Maria Giovanna Fasce

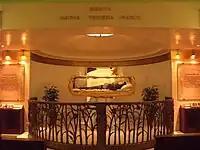
Relics of Maria Giovanna Fasce in the lower Basilica of Santa Rita

The beatification process commenced in the Diocese of Spoleto-Norcia in an informative process that commenced on 5 August 1968 and concluded its business on 5 June 1971. The Congregation for the Causes of Saints validated the process on 6 May 1988 in Rome. Pope John Paul II proclaimed Fasce to be venerable on 11 July 1995 after confirming that the religious had lived a model Christian life of heroic virtue. John Paul II approved a miracle due to Fasce's intercession on 7 July 1997 and beatified her on 12 October 1997.